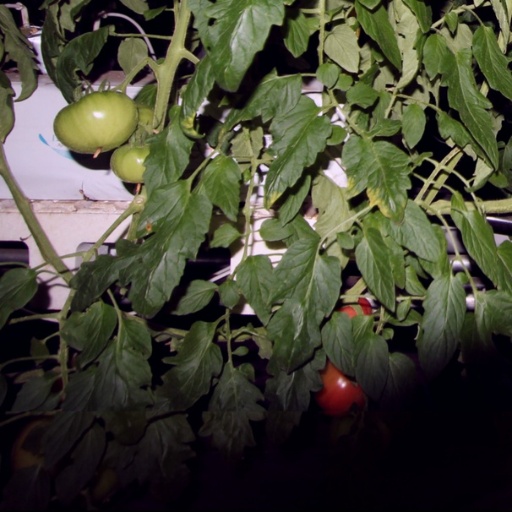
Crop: tomato